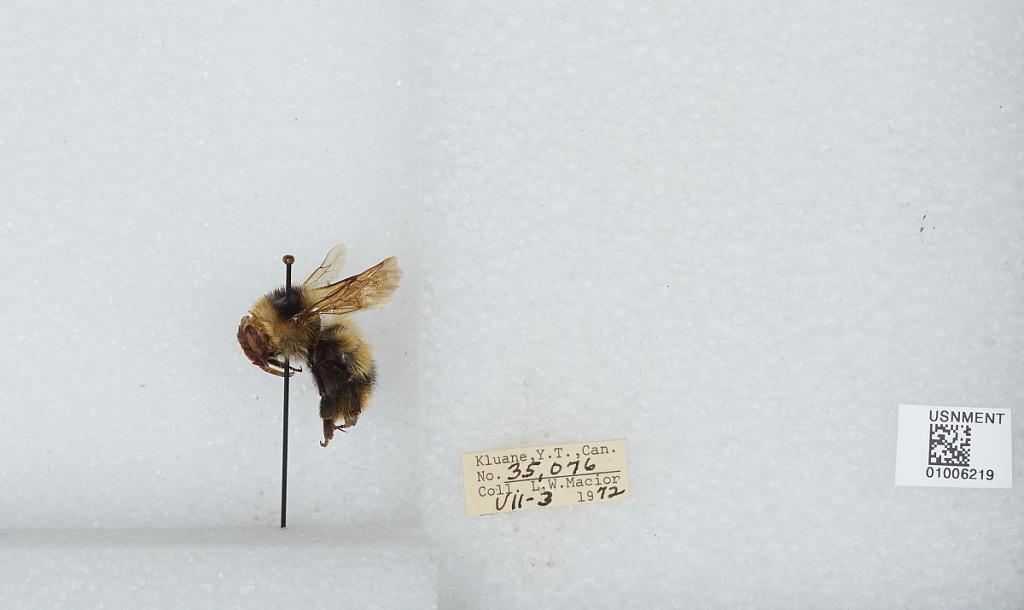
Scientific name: Bombus (Pyrobombus) frigidus Smith
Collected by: L. Macior
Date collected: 1972-7-3
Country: Canada
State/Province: Yukon Territory
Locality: Kluane
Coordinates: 60.75, -139.5